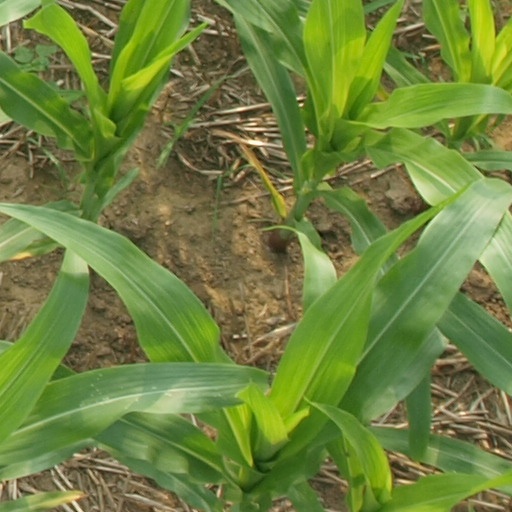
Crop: maize; corn